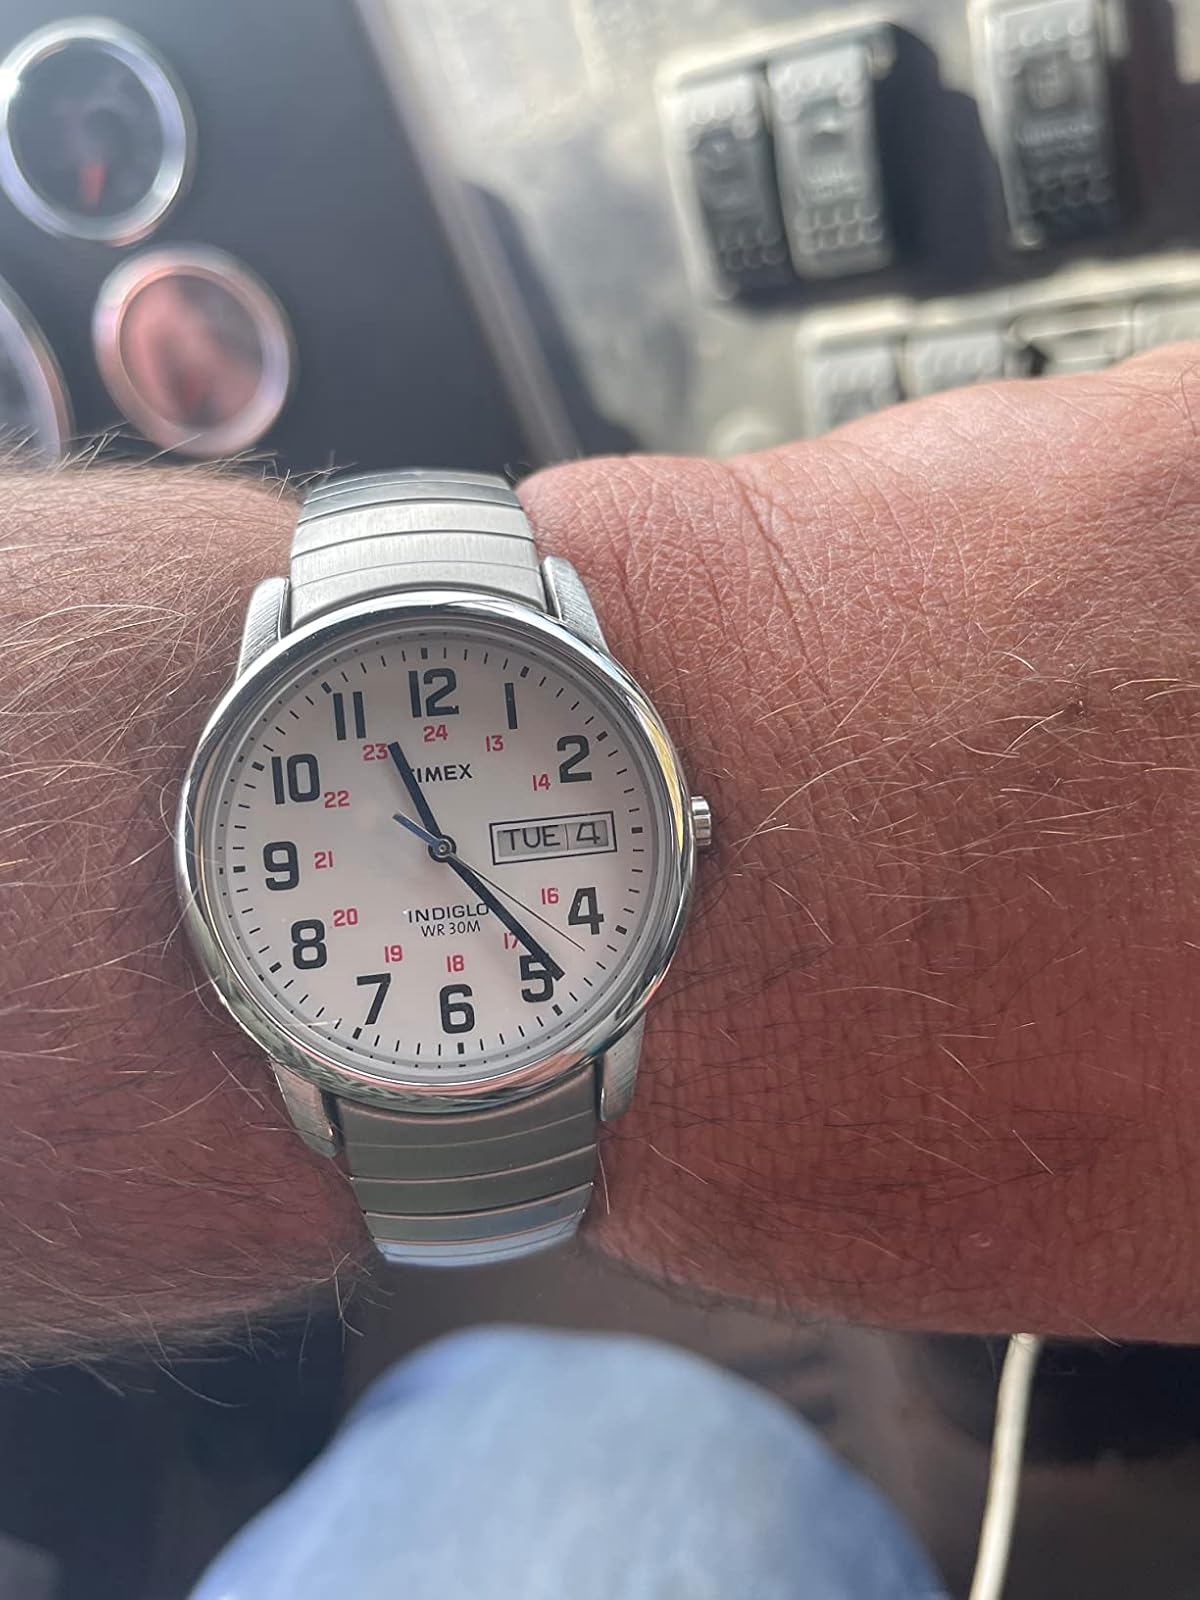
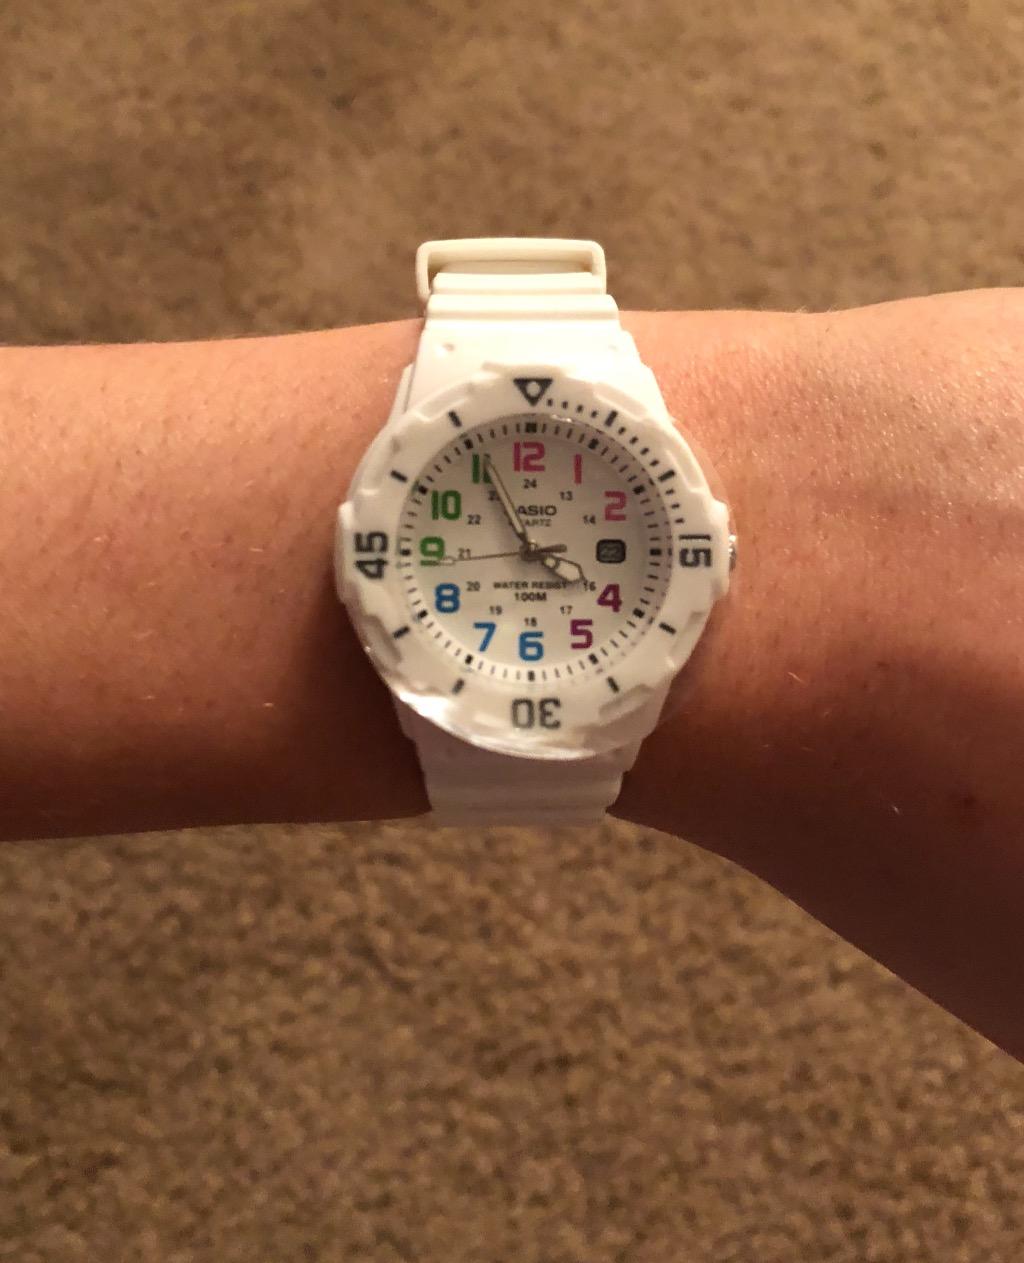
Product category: accessories_watch
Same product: no